Batman Beyond: Return of the Joker (video game)

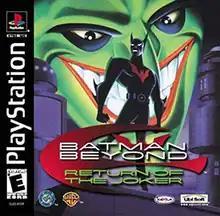
North American PlayStation cover art

Batman Beyond: Return of the Joker, known as Batman of the Future: Return of the Joker in Europe, is a scrolling beat 'em up video game developed by Kemco and released by Ubi Soft for the Game Boy Color, PlayStation and Nintendo 64 in 2000 and 2001. The game is based on the , which in turn was based on the TV series "Batman Beyond". Players act as the new Batman Terry McGinnis, who takes over the position of the retired Bruce Wayne and fights against the Jokerz gang led by the recently revived Joker. Throughout the game, Batman fights the villain's cronies, who steal tech components from various laboratories and corporations in Gotham City. Joker uses them to take control of a missile-shooting satellite, which he plans to destroy the entire city with.